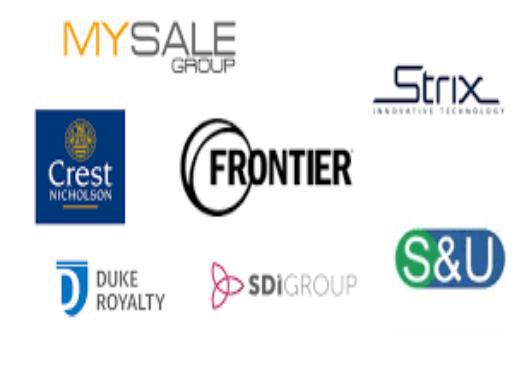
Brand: frontier developments
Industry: Leisure